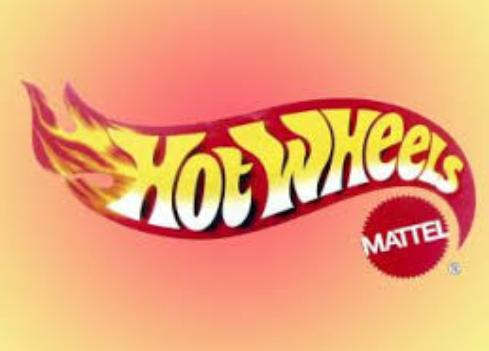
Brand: Hot Wheels
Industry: Leisure